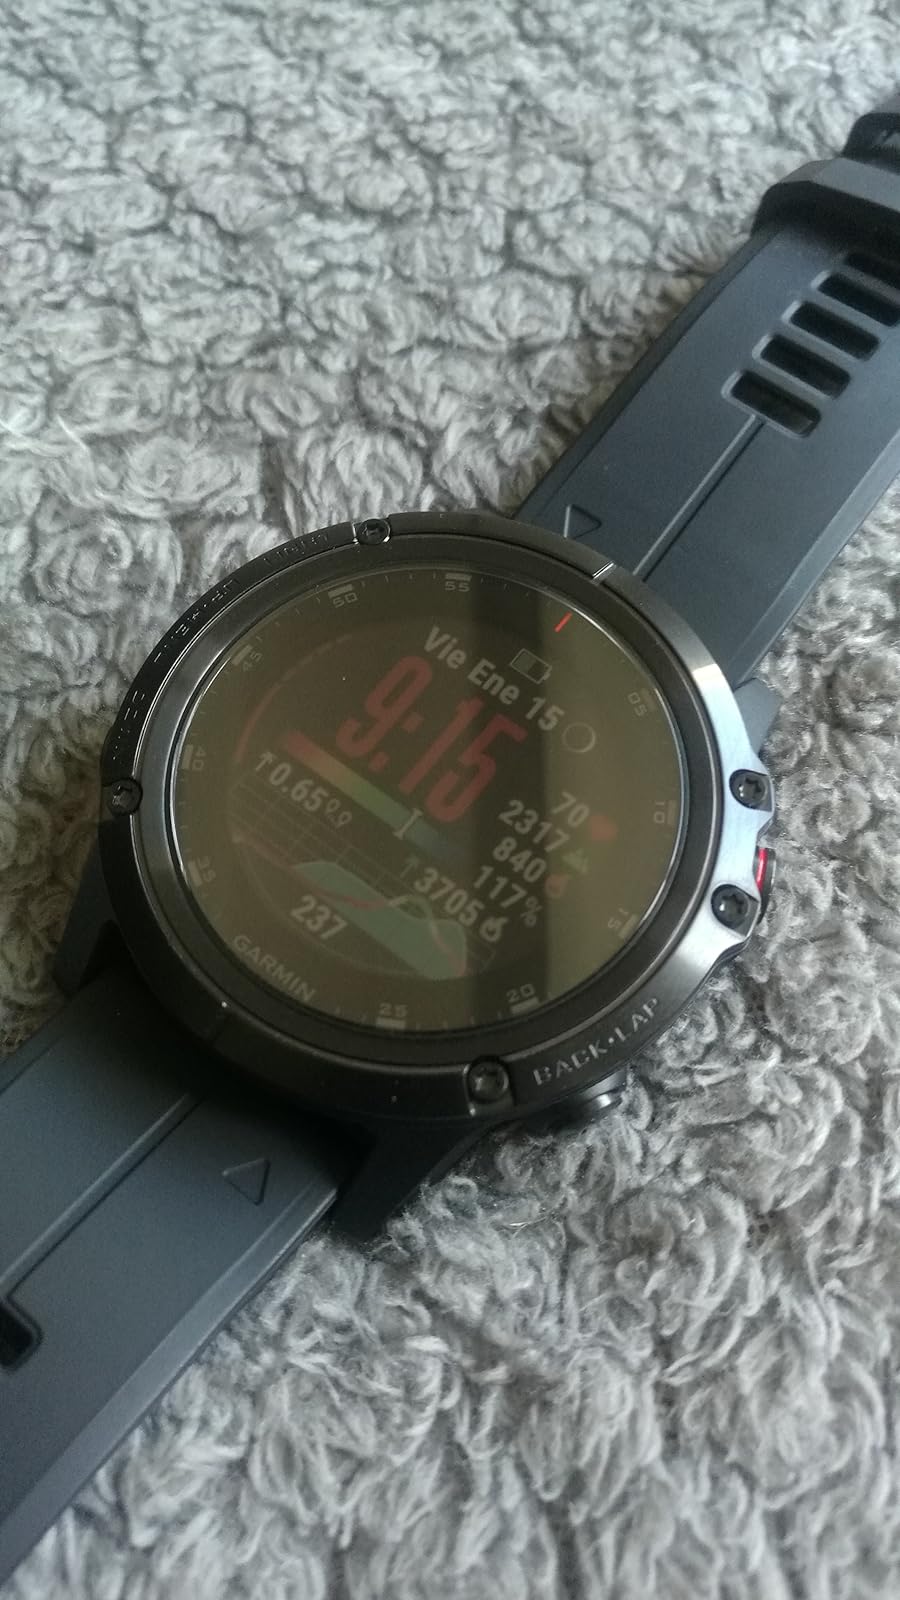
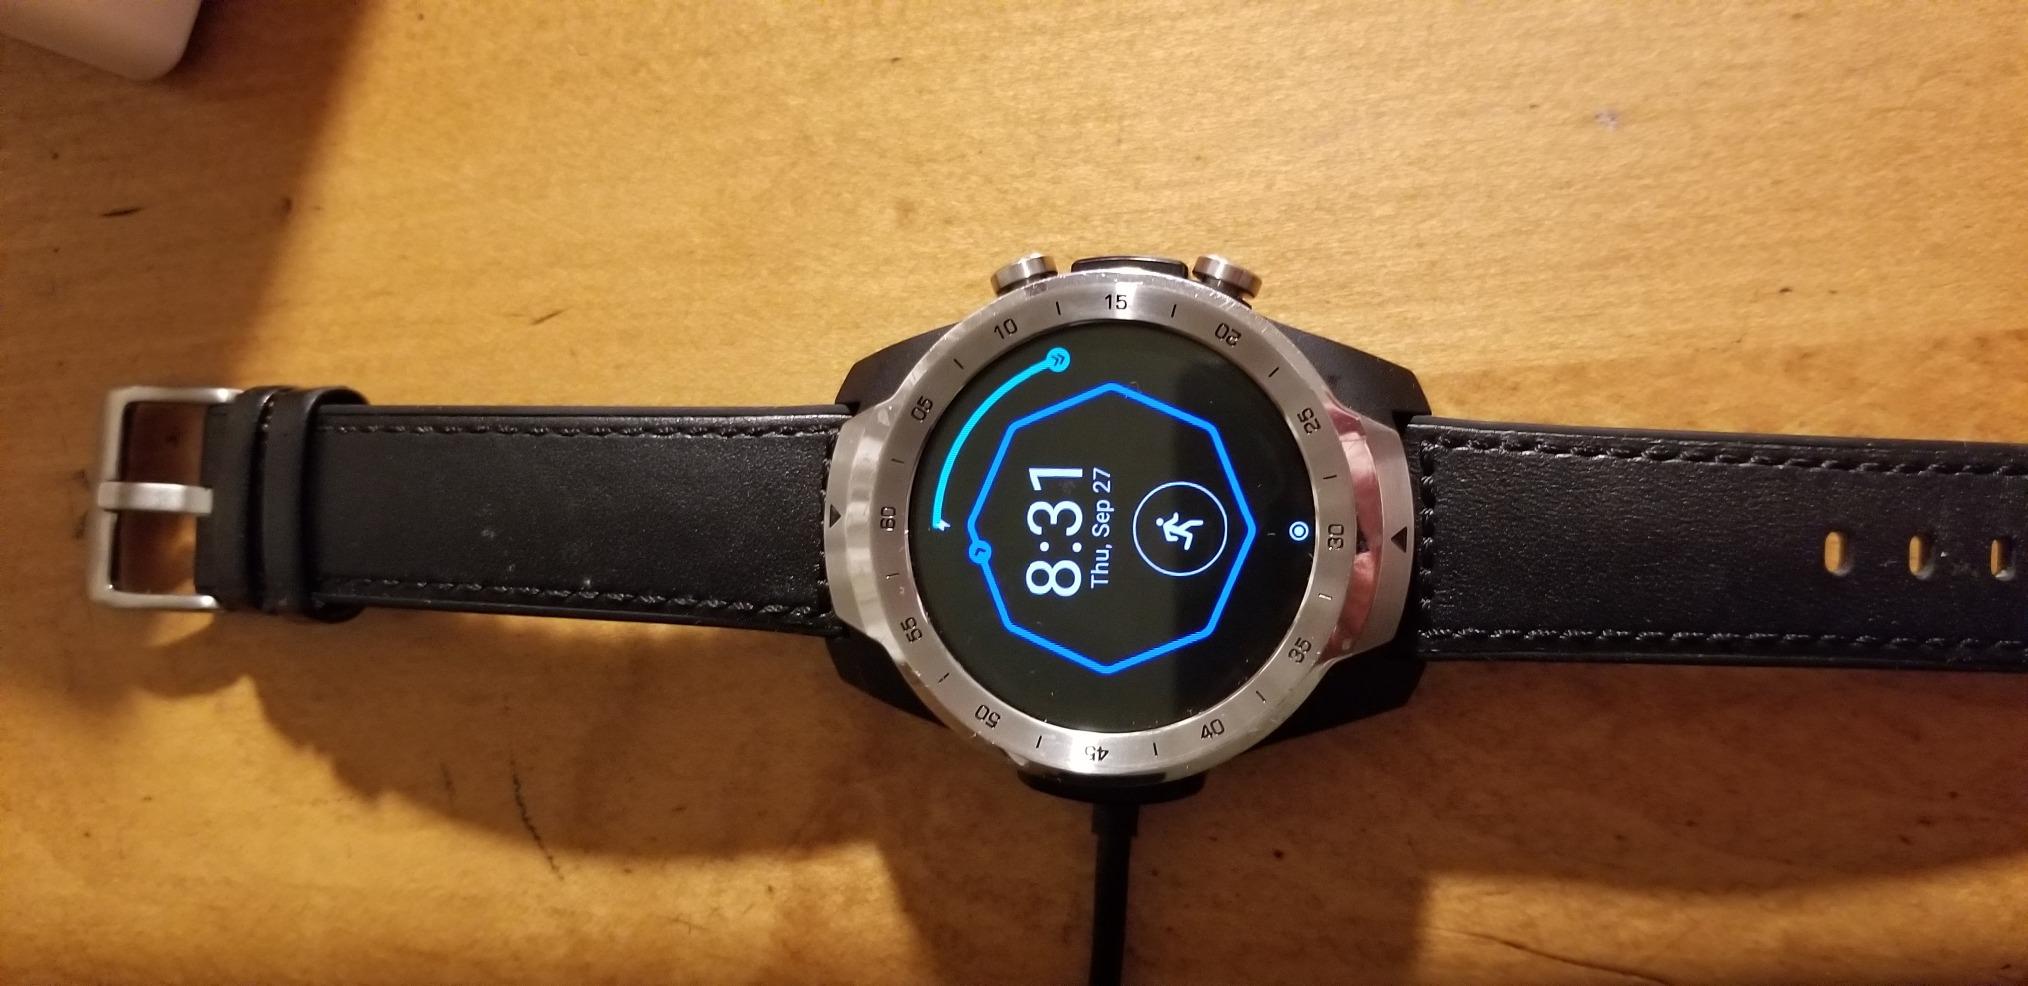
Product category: smartwatch
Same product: no